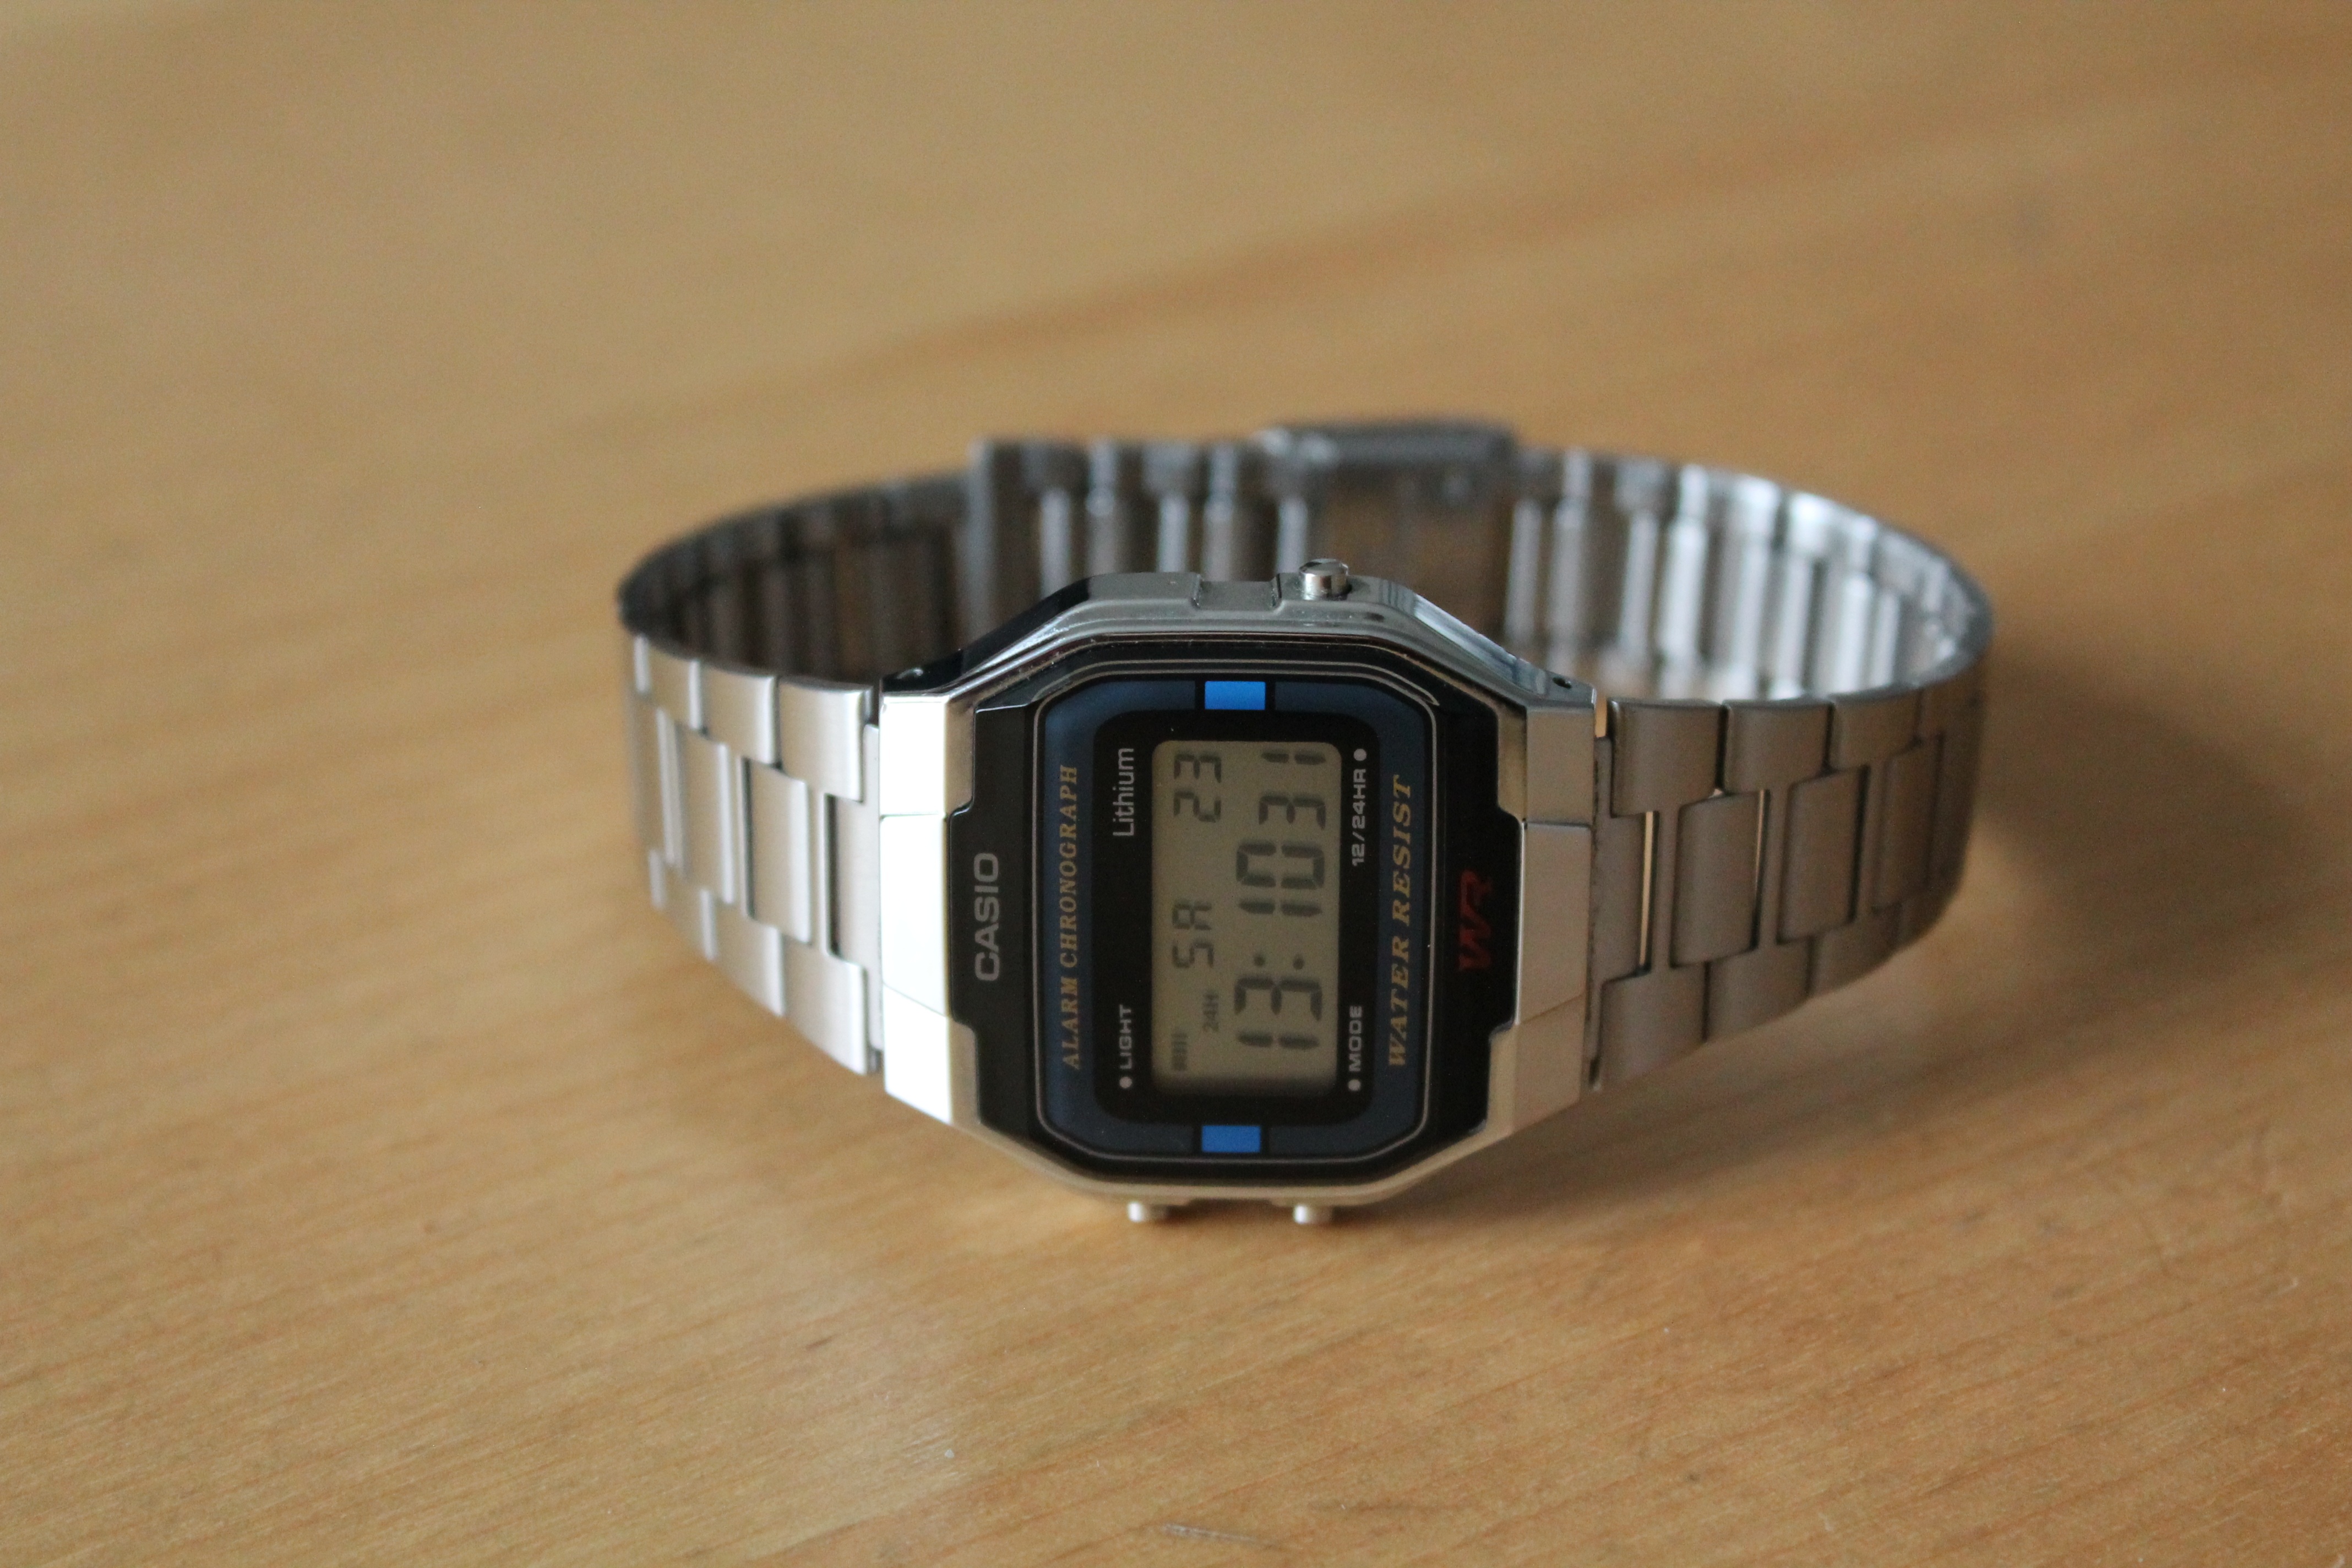
watch, hand, vintage, gadget, wristwatch, digital, gents, strap, quartz